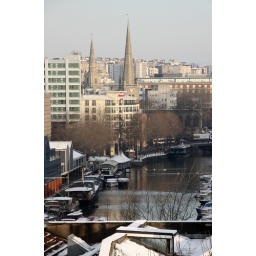
Looking out of a 5th floor window during a morning meeting at the Mercure Hotel in Bristol